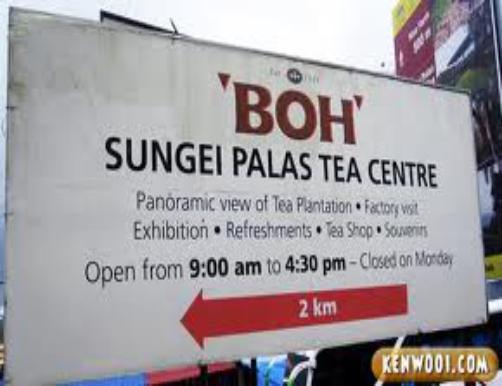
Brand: BOH Plantations
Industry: Others